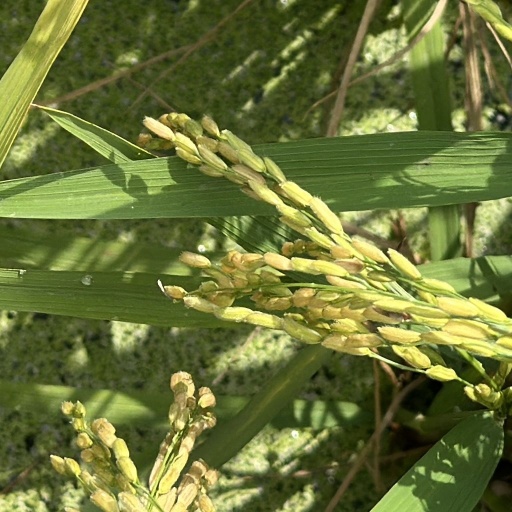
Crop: rice